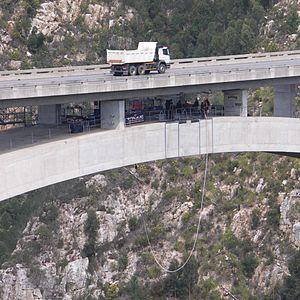
Le pont de Bloukrans ou Bloukrans Bridge est un pont en arc d'Afrique du Sud située près de Nature's Valley dans la province du Cap-Occidental. Il est emprunté par la Route nationale 2 qui longe la côte orientale de l'Afrique du Sud.